U.S. Route 13 in Pennsylvania

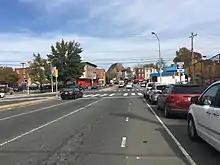
US 13 northbound approaching the turn from 38th Street to Powelton Avenue in West Philadelphia

US 13 crosses the Ridley Creek and forms the border between Ridley Township to the north and the borough of Eddystone to the south, widening to four lanes and becoming Chester Pike. The road passes a mix of homes and businesses before it comes to a bridge over Crum Creek, at which point it fully enters Ridley Township. The route passes under I-95 and continues past commercial development in the community of Crum Lynne, gaining a center left-turn lane. US 13 enters the borough of Ridley Park and passes under the Northeast Corridor near Crum Lynne station serving SEPTA's Wilmington/Newark Line before it heads into residential areas and intersects Stewart Avenue, which heads southeast to provide access to I-95. The route continues past suburban homes and businesses as a four-lane undivided road, passing to the southeast of the former Taylor Hospital. The road forms the border between Ridley Park to the north and Ridley Township to the south before it enters the borough of Prospect Park and comes to an intersection with PA 420. US 13 continues northeast through suburban areas and runs along the border between Prospect Park to the north and the borough of Norwood to the south before fully entering Norwood. The route crosses Muckinipattis Creek into the borough of Glenolden and passes under the Northeast Corridor again. The road runs past more homes and businesses and passes through a small section of the borough of Folcroft, where it crosses Hermesprota Creek, before crossing into the borough of Sharon Hill. There, US 13 passes south of Sharon Hill station which serves as the terminus of the SEPTA Route 102 trolley line before continuing past more development. The road curves north at the point it crosses over a short tunnel carrying CSX Transportation's Philadelphia Subdivision railroad line and enters the borough of Collingdale, continuing to an intersection with MacDade Boulevard.